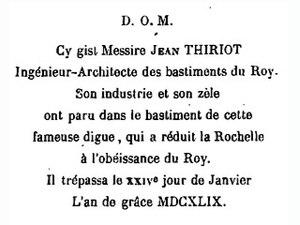
Jean Thiriot, né en 1590 et mort le 24 janvier 1649, est un architecte français ayant exercé sous les ordres de Louis XIII.